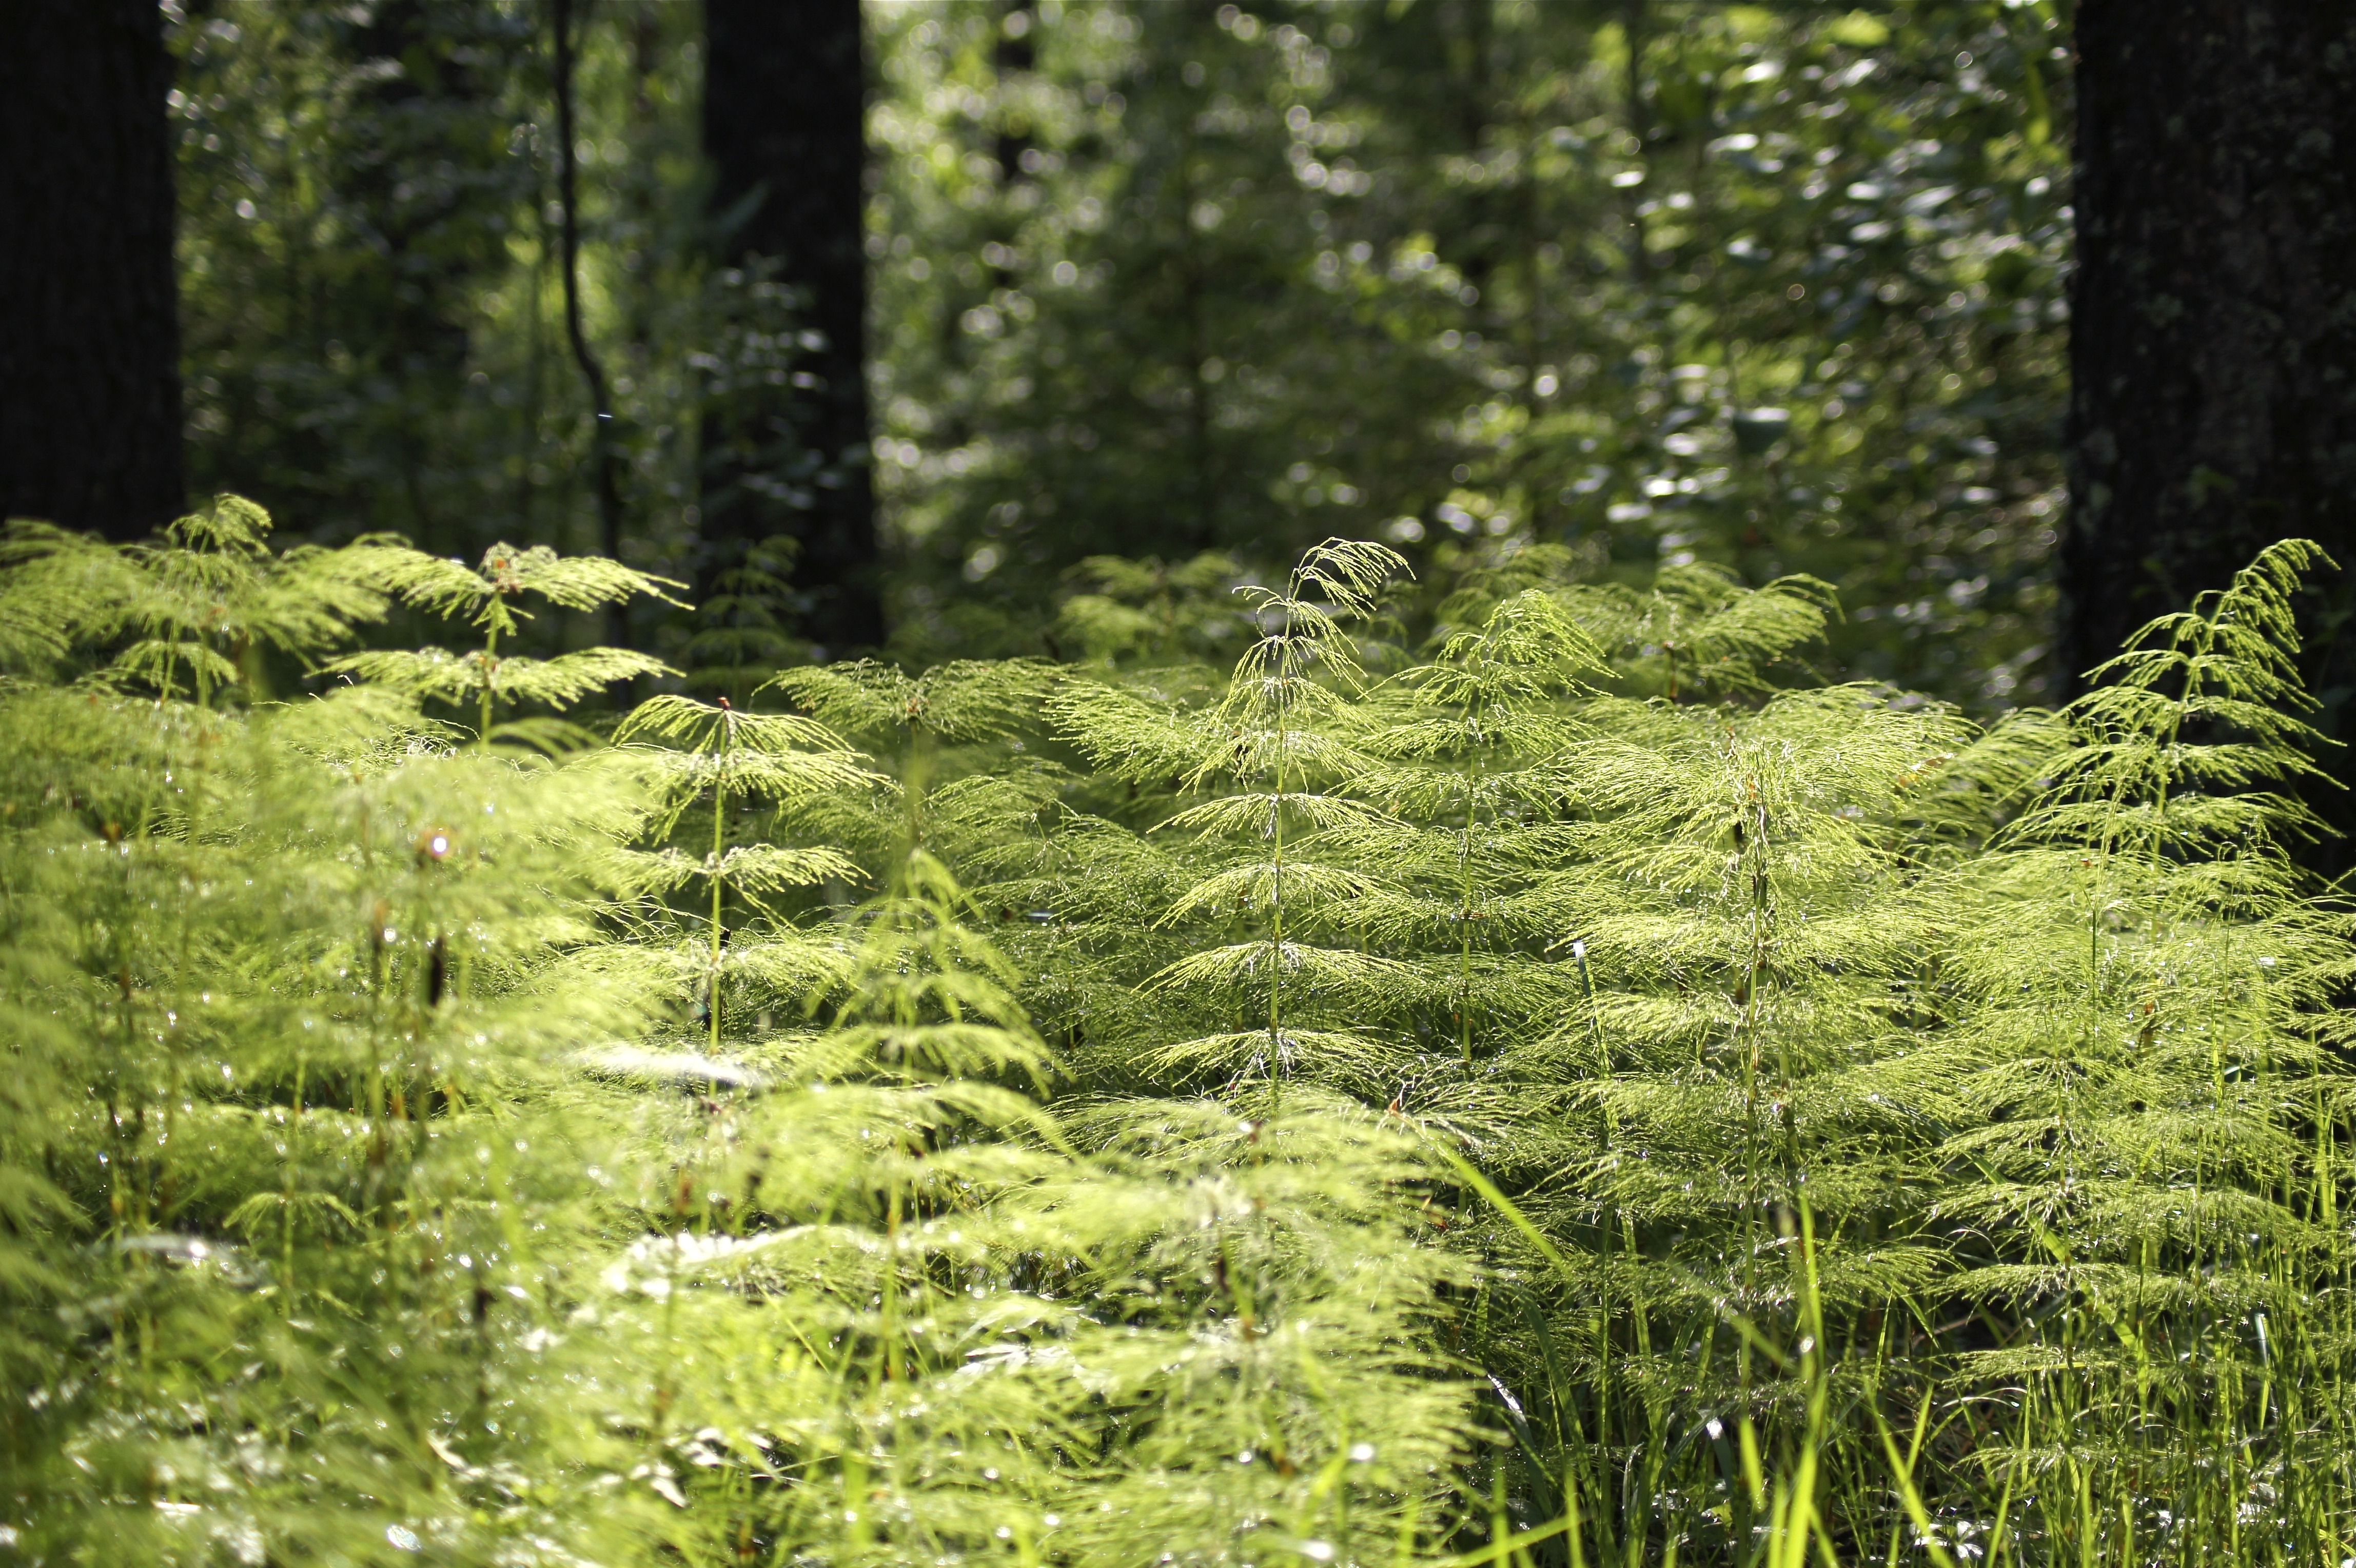
landscape, tree, forest, grass, branch, growth, plant, wood, moss, environment, jungle, evergreen, scenery, flora, fern, greenery, conifer, leaves, outside, vegetation, shrub, rainforest, groundcover, deciduous, woodland, ecosystem, nature reserve, biome, old growth forest, grass family, temperate broadleaf and mixed forest, temperate coniferous forest, ferns and horsetails, vascular plant, shrubland, spruce fir forest, plant community, tropical and subtropical coniferous forests